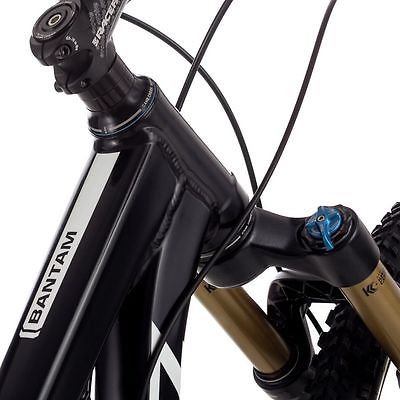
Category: bicycle